Rat-Man (comics)

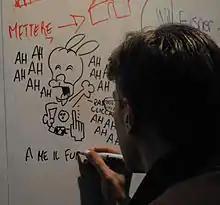
Leo Ortolani draws Rat-Man on Wikimedia Italia Wikiwall during Lucca Comics&Games 2010.

A.k.a. Rat-Boy, Marvelmouse, Deboroh Valker or Deboroh la Roccia, he is always the main character of the story. He has no powers, no abilities and no intelligence, but his goodwill and greatness of heart compensate for this. Although he isn't very clever or strong, he has somehow managed to fend off many terrible threats against No Name City. Due to his character taking inspiration from a mouse, he harbors an unnatural and extremely violent hatred for cats.